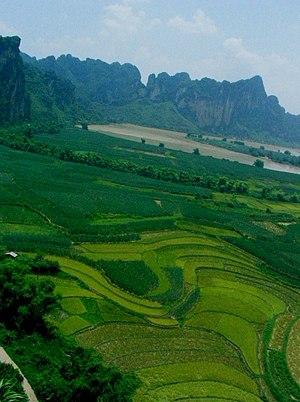
Le xian de Longzhou est un district administratif de la région autonome Zhuang du Guangxi en Chine. Il est placé sous la juridiction de la ville-préfecture de Chongzuo.